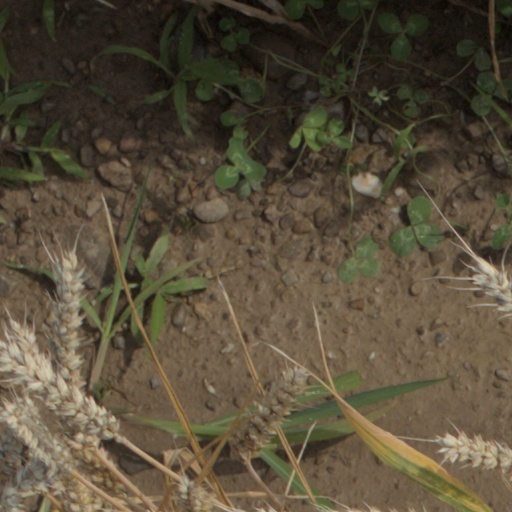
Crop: wheat